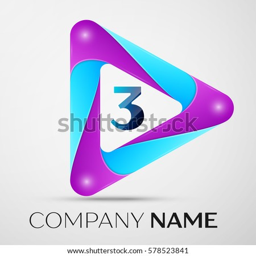
number vector logo symbol in the colorful triangle on grey background .